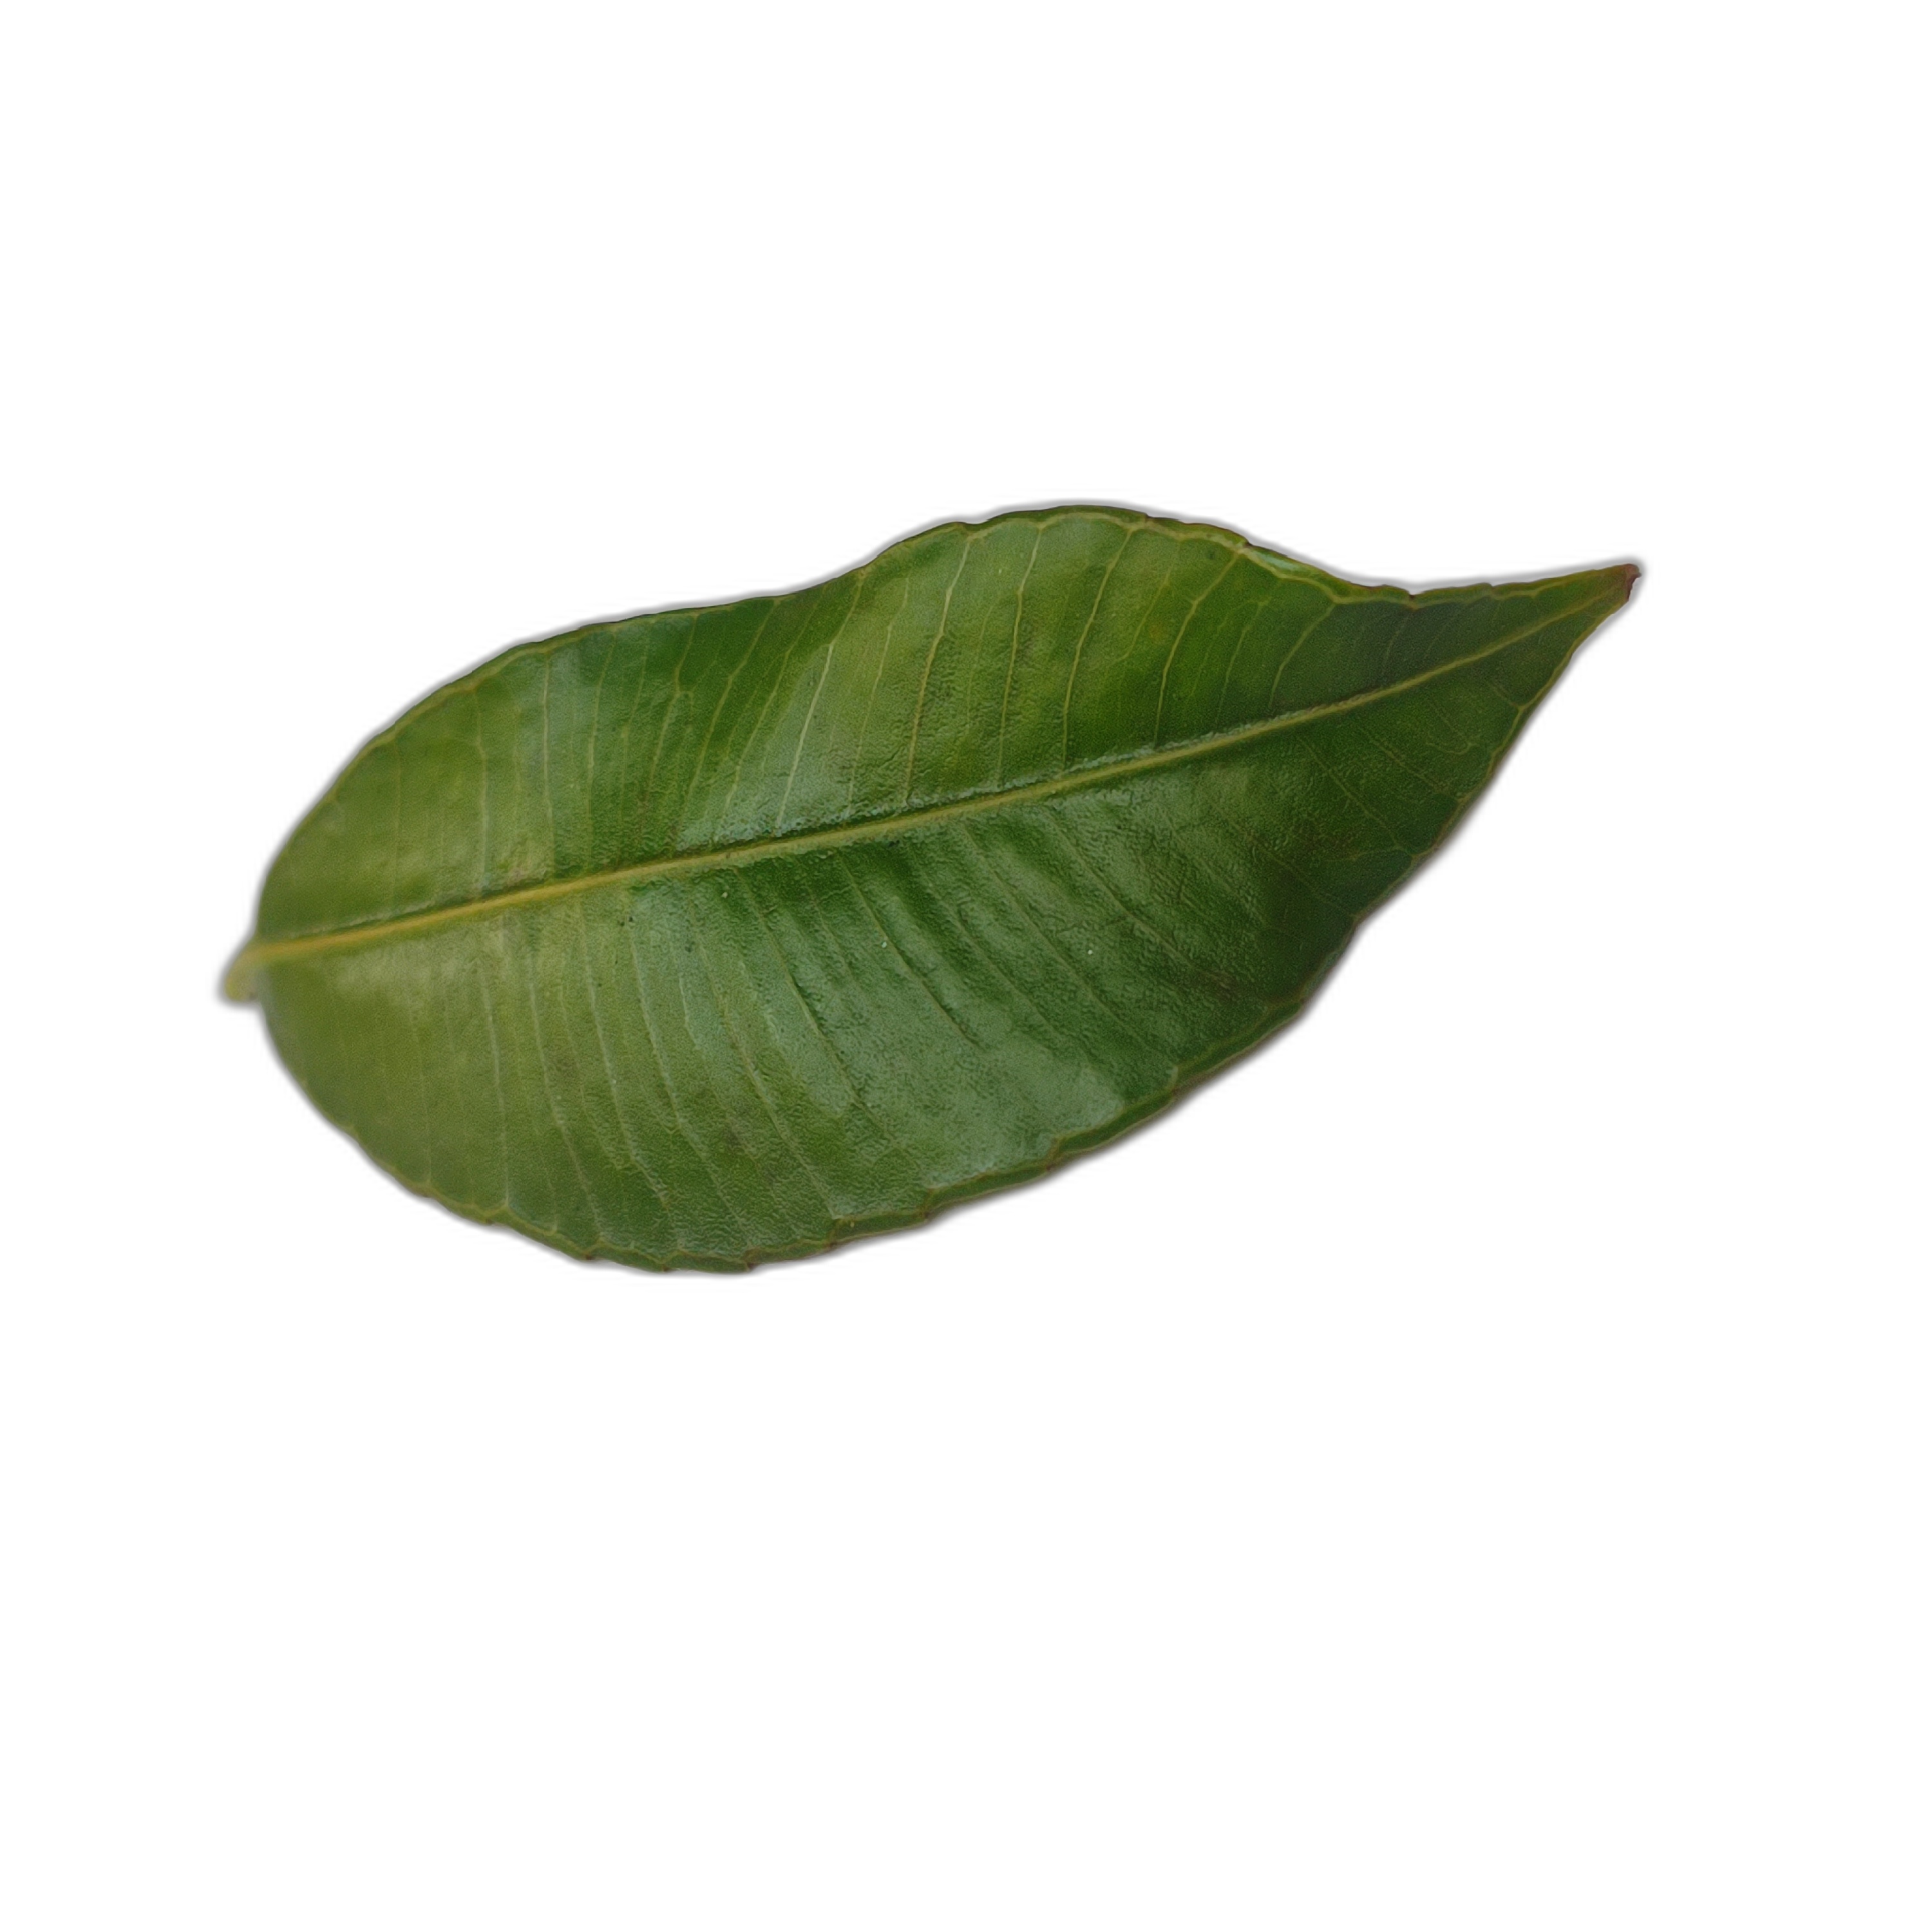
Label: healthy